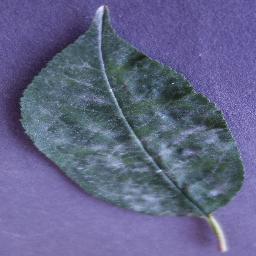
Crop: cherry
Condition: (including_sour)_powdery_mildew